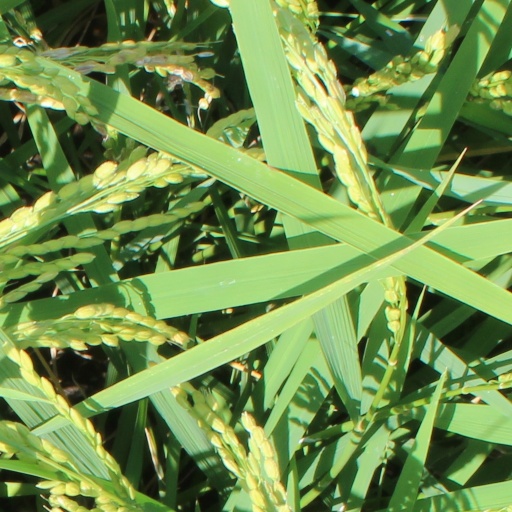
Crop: rice